La Barrosa

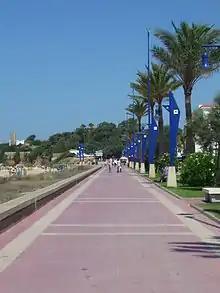
Playa de la Barrosa

"La Barrosa" (meaning "Mud coloured") is a flamenco piece by Spanish virtuoso guitarist Paco de Lucía. An alegrías, it featured on his 1987 album "Siroco" and is one of his best known and acclaimed works. The piece is named after Playa la Barrosa, a 6 km long beach in Chiclana de la Frontera, Cadiz. He has performed it all across the world including a performance in front of the Plaza Mayor in Madrid in 1996 and televised nationally on TVE1. It is played in the key of B major with a capo on the second fret.